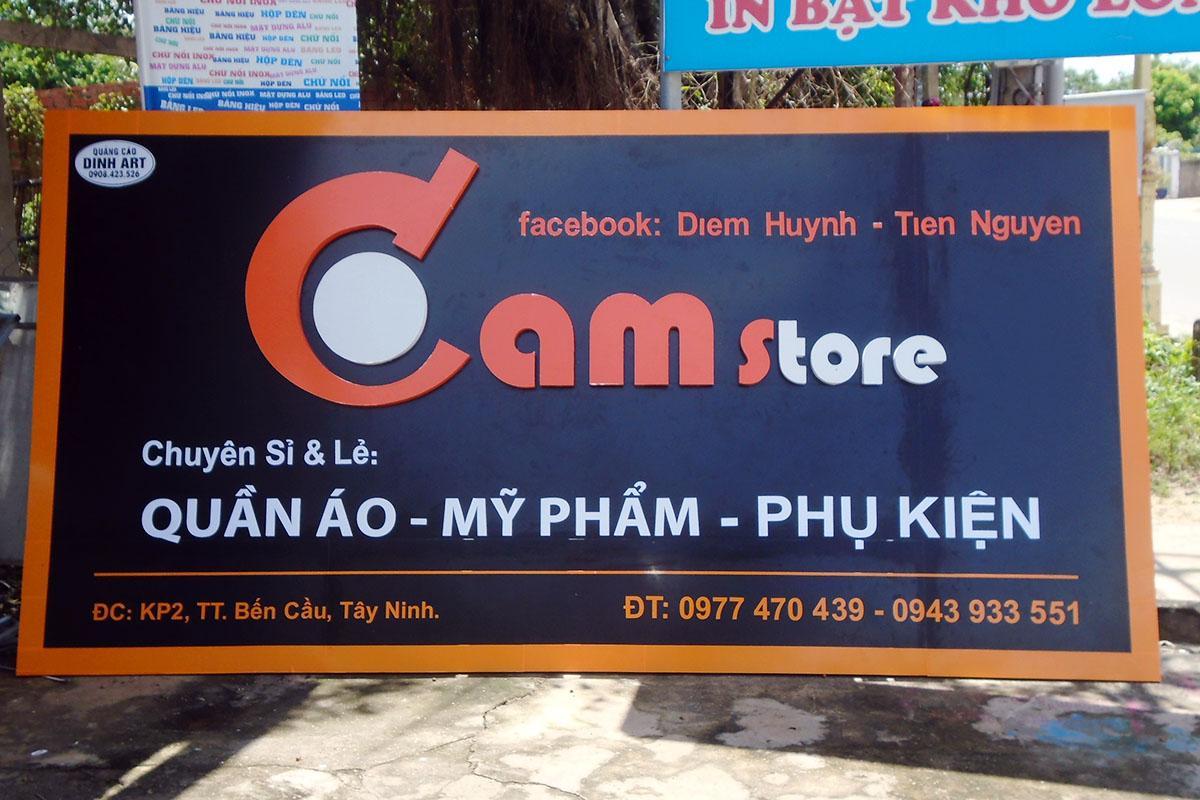
màu chủ đạo của tấm bảng hiệu là màu đen